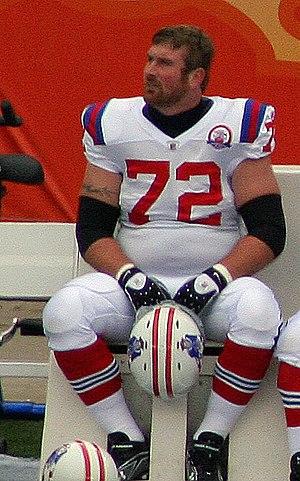
Matthew Charles Light, né le 23 juin 1978 à Logan, est un joueur américain de football américain qui évolue au poste d'offensive tackle.